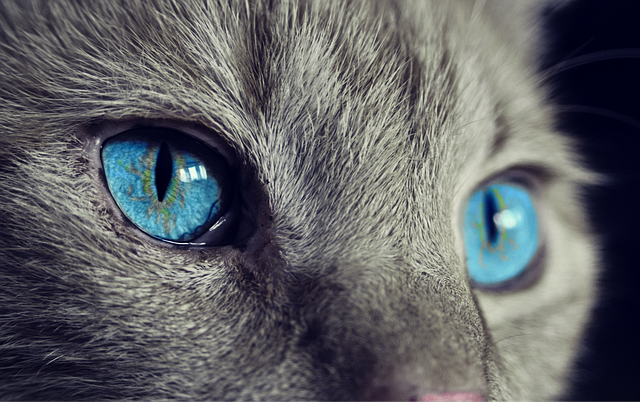
cat